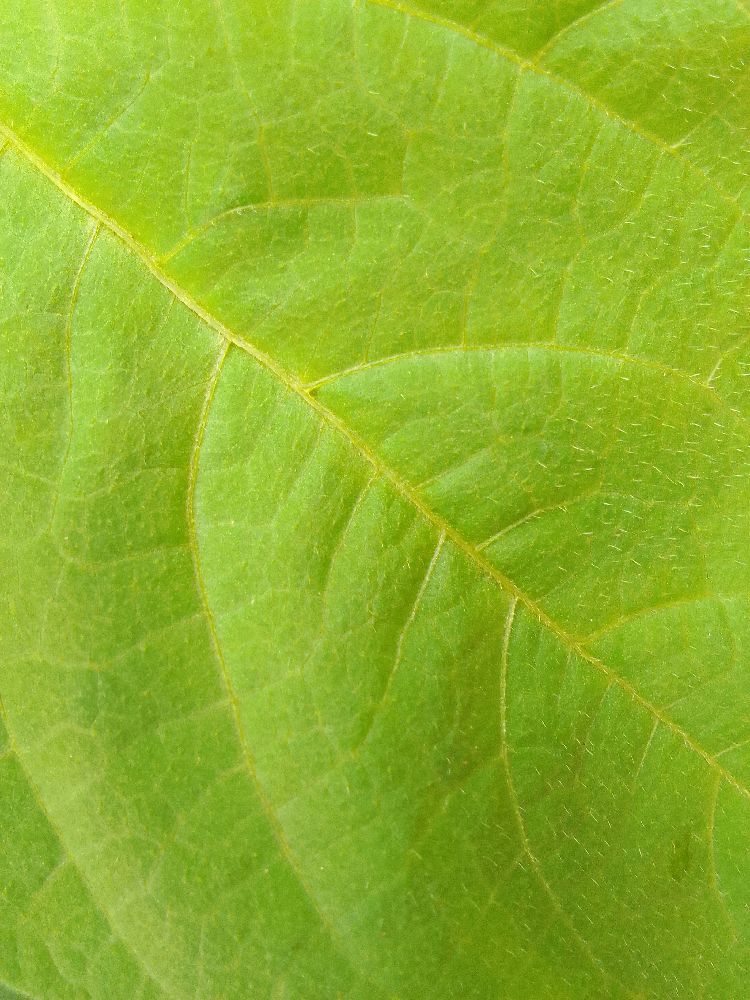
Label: healthy